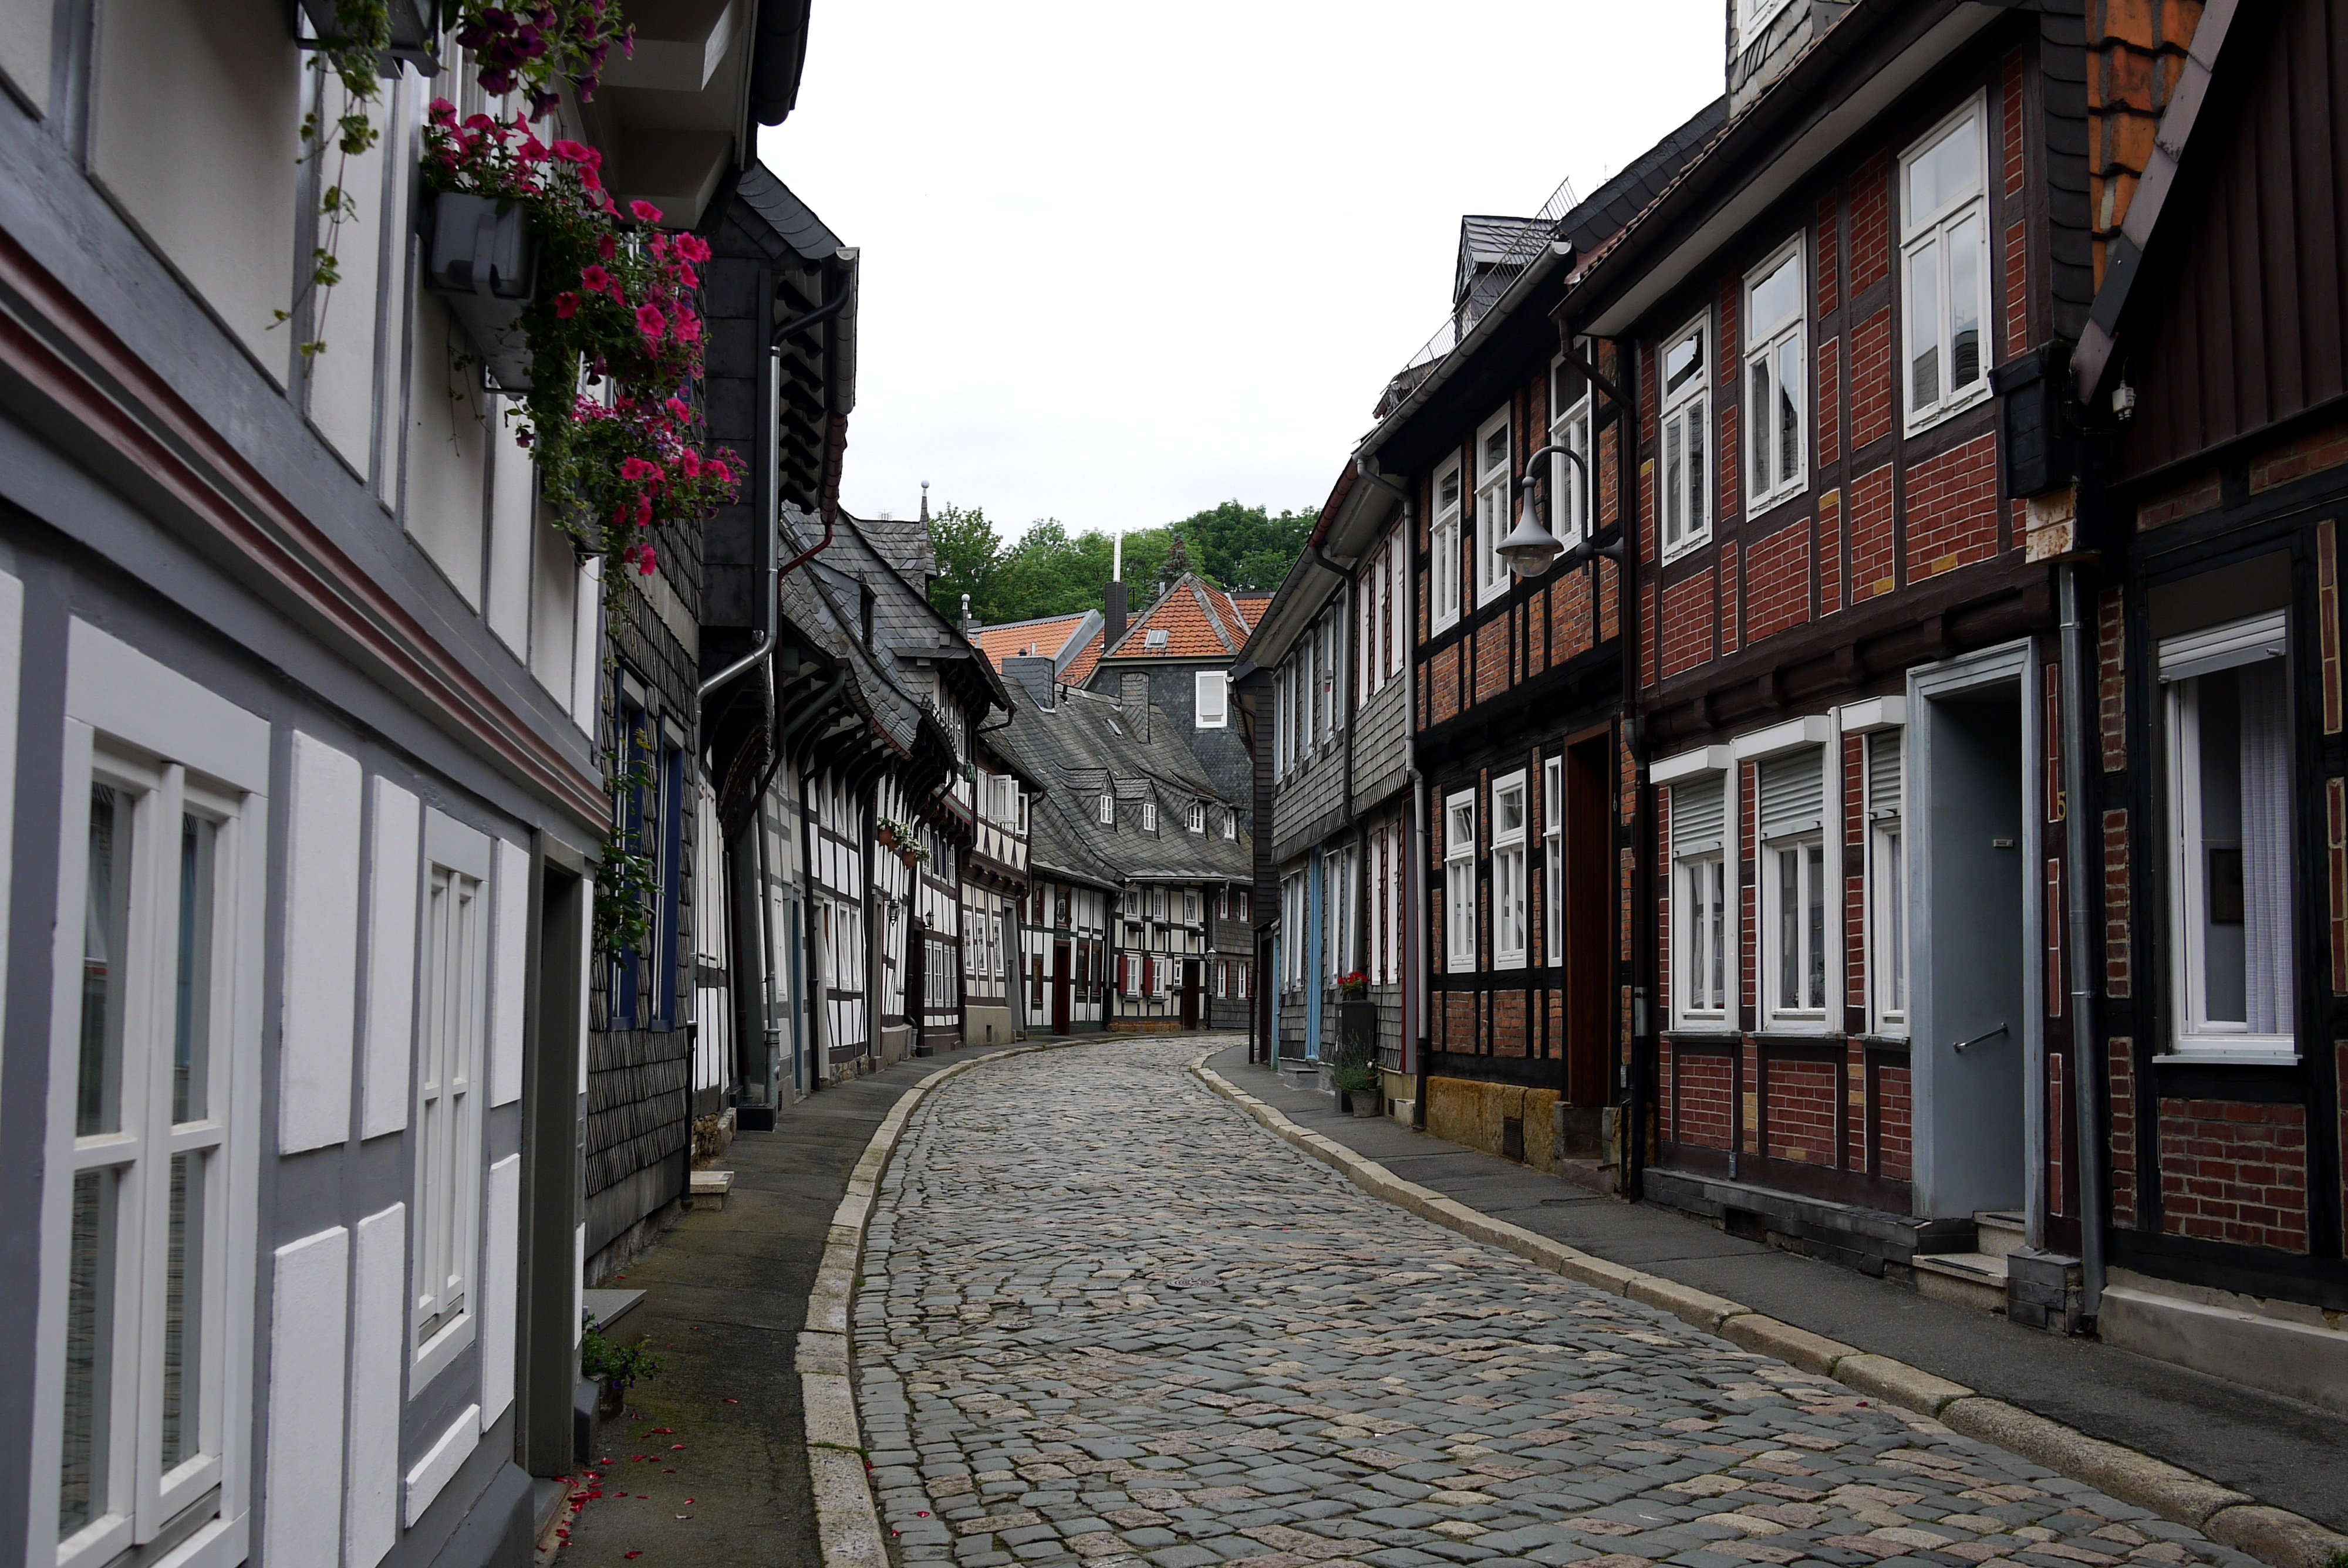
architecture, track, road, street, town, alley, transport, vehicle, facade, lane, public transport, old town, infrastructure, germany, resin, goslar, neighbourhood, fachwerkhaus, urban area, residential area, rolling stock